Answer in natural language. Considering the relative positions, is gray colour sofa above or below Doorway? Choose between the following options: above or below
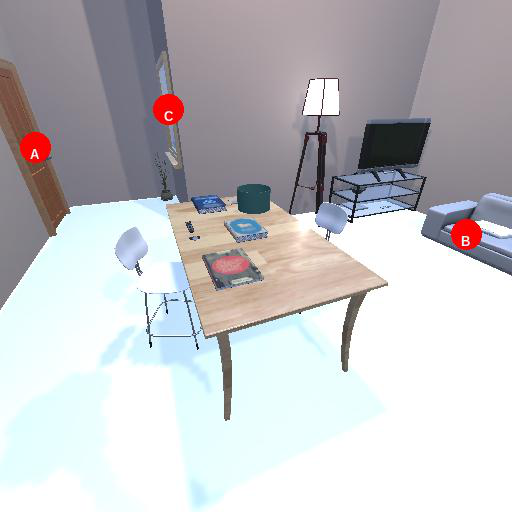
<answer>below</answer>